Dragvoll

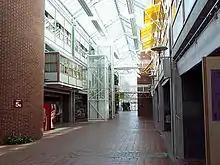
Internal view of the Dragvoll campus

During the 1960s Norway experienced a period with massive expansion in several areas, including higher education. One of these processes was the establishment of a university in Trondheim. The Ministry of Education and Research contacted the County Governor of Sør-Trøndelag to find a suitable site for a campus. The main concern at the time was to create room for future freedom of expansion. The Norwegian Institute of Technology was at the time the largest educational institution in Trondheim and was estimating that it would need a further of space to expand at Gløshaugen in the following decade.